Brigadier General David H. Stem Award

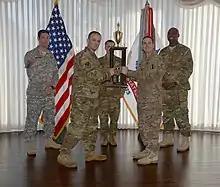
The 217th Military Police Detachment receives the David H. Stem Award in 2015

The Brigadier General David H. Stem Award is a unit trophy annually awarded by the United States Army to a Military Police unit.